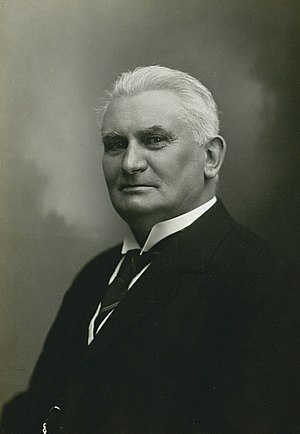
Jacob Appel
Jacob Appel